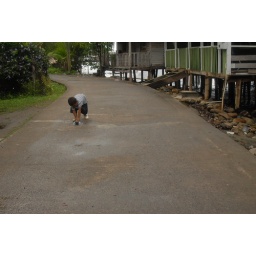
This little boy is playing with a new truck he probably received for Christmas. (Photo by R. Cobb)